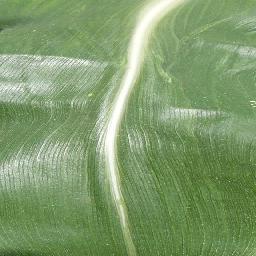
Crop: corn
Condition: (maize)_healthy